Nordahl Grieg

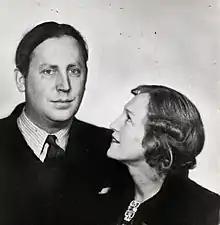
Grieg with wife, actress Gerd Grieg

Grieg debuted in 1922 with his first book of poetry "Omkring Kap det gode Haab", based on his seagoing experiences – as was "Skibet gaar videre" (1924). The latter book aroused controversy for its exposure of sailors' harsh living and working conditions.